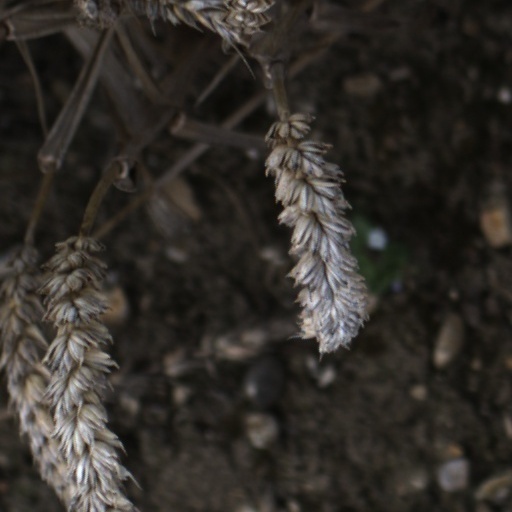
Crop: wheat